Jack Beckman

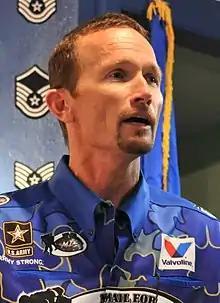
Beckman in 2013

Jack Beckman (Born June 28, 1966, at San Fernando, California and also known as Fast Jack) is a professional drag racer currently driving for John Force Racing in the National Hot Rod Association Funny Car class.